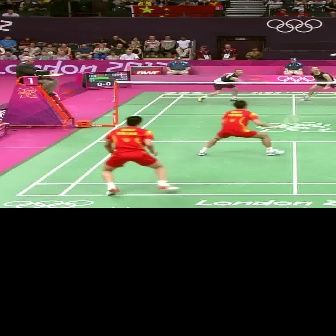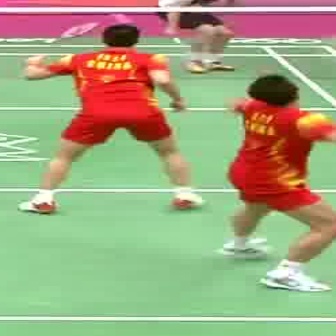
  Please identify the target specified by the bounding box [99,115,179,195] in the first image and locate it in the second image. Return the coordinates in [x_min,y_min,x_max,y_max] format.
Answer: [17,21,208,212]